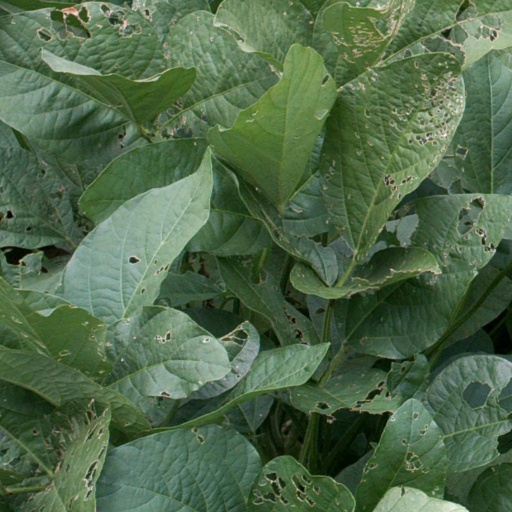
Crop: soybean